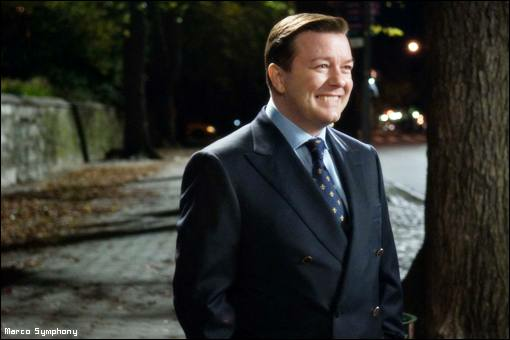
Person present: No